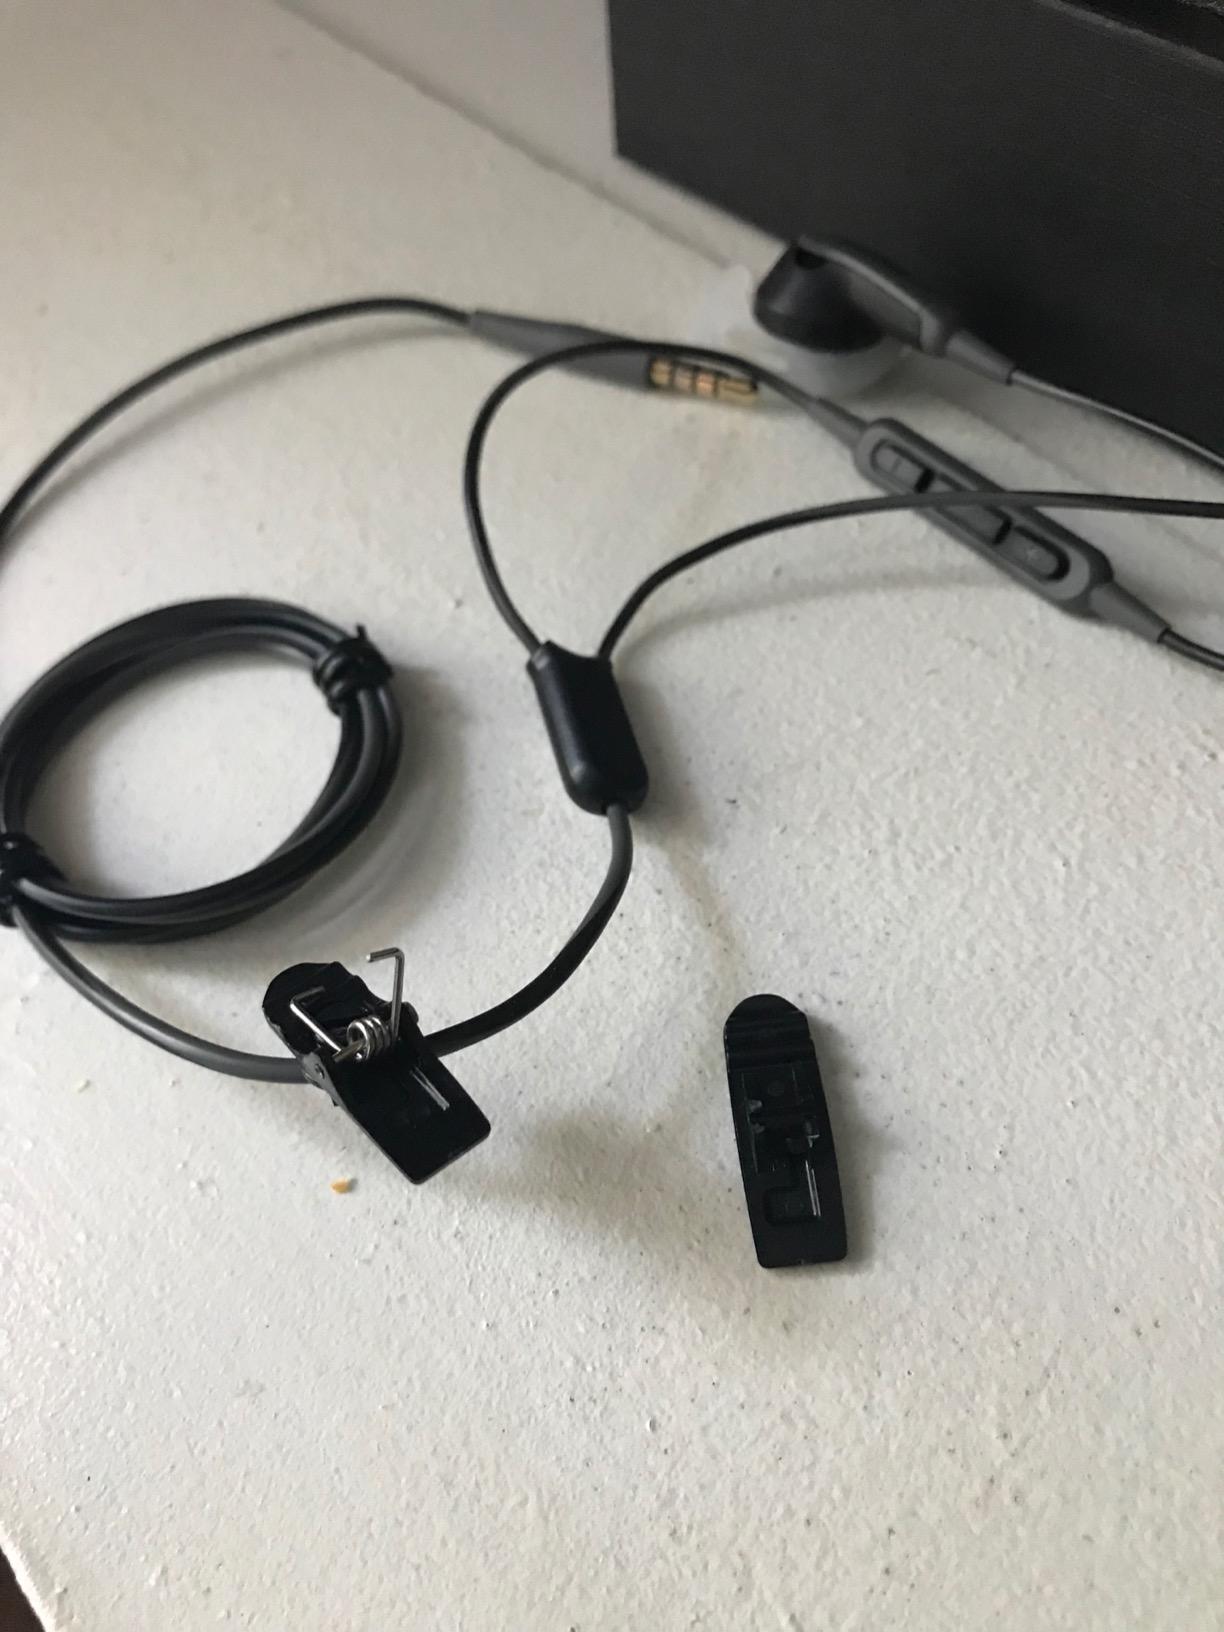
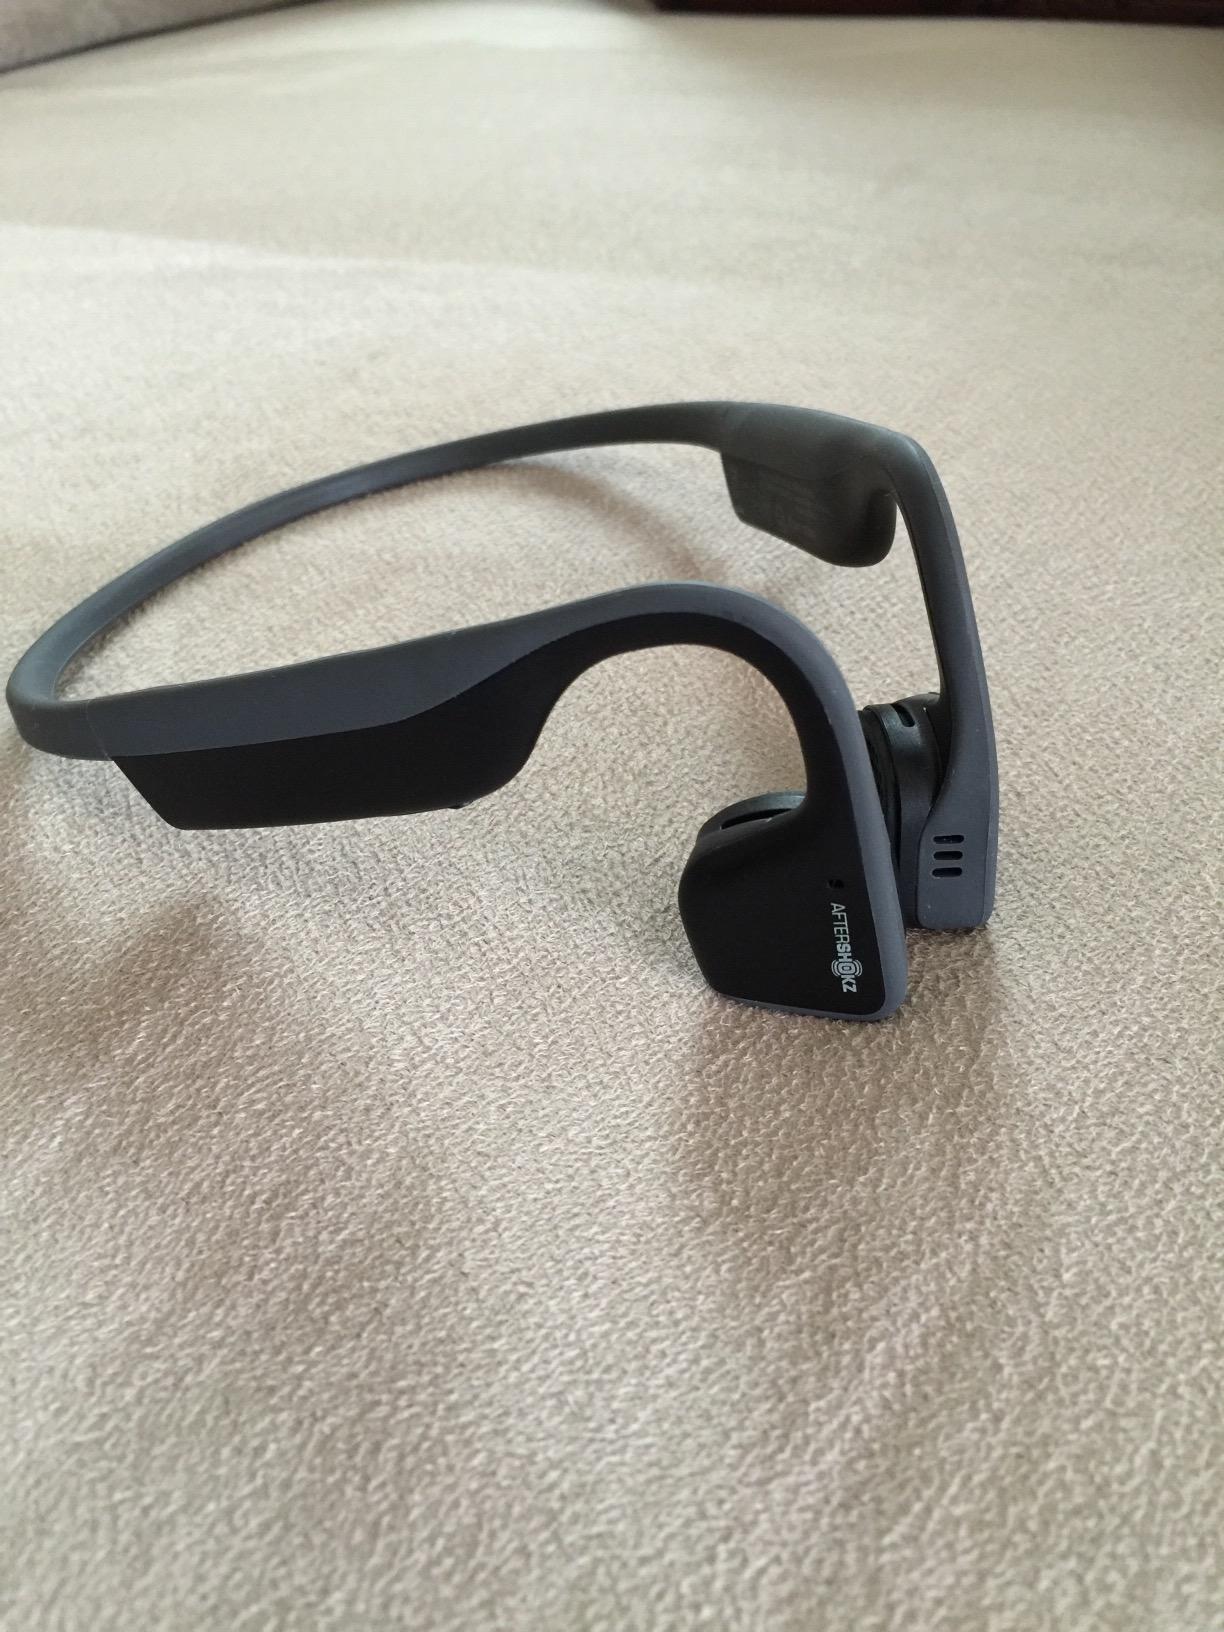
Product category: headphones
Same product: no